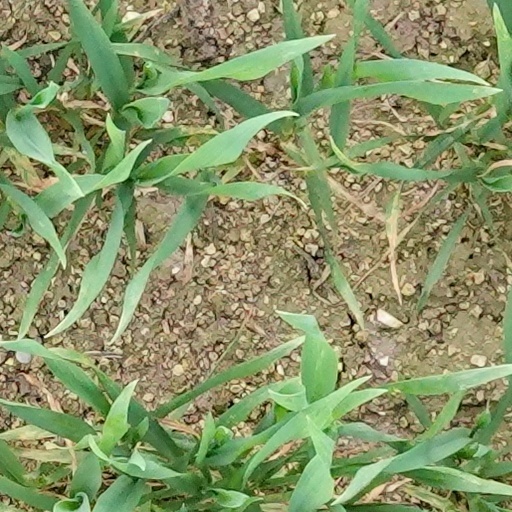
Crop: wheat